Great dusky swift

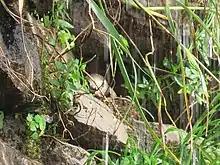
Great dusky swift on nest

The great dusky swift nests in large colonies on a cliff, either beside or behind a waterfall. The nest is made of moss and pebbles cemented with mud.